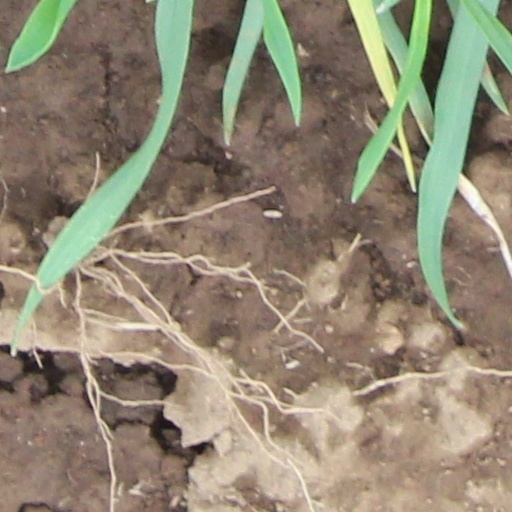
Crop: wheat